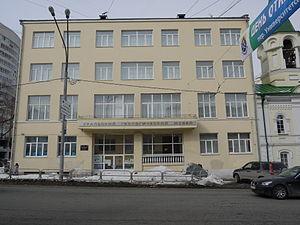
Le musée géologique de l'Oural est un musée dépendant de l'université des Mines de l'Oural qui est situé en Russie à Ekaterinbourg. Il présente des collections géologiques provenant de la région de l'Oural avec plus de quarante mille exemplaires de roches, minerais, pierres précieuses, pierres dures, minéraux, etc. Le musée possède un département minéralogique, un département des roches de la croûte terrestre, un département pétrographique, un département de géologie générale et d'histoire de la géologie.